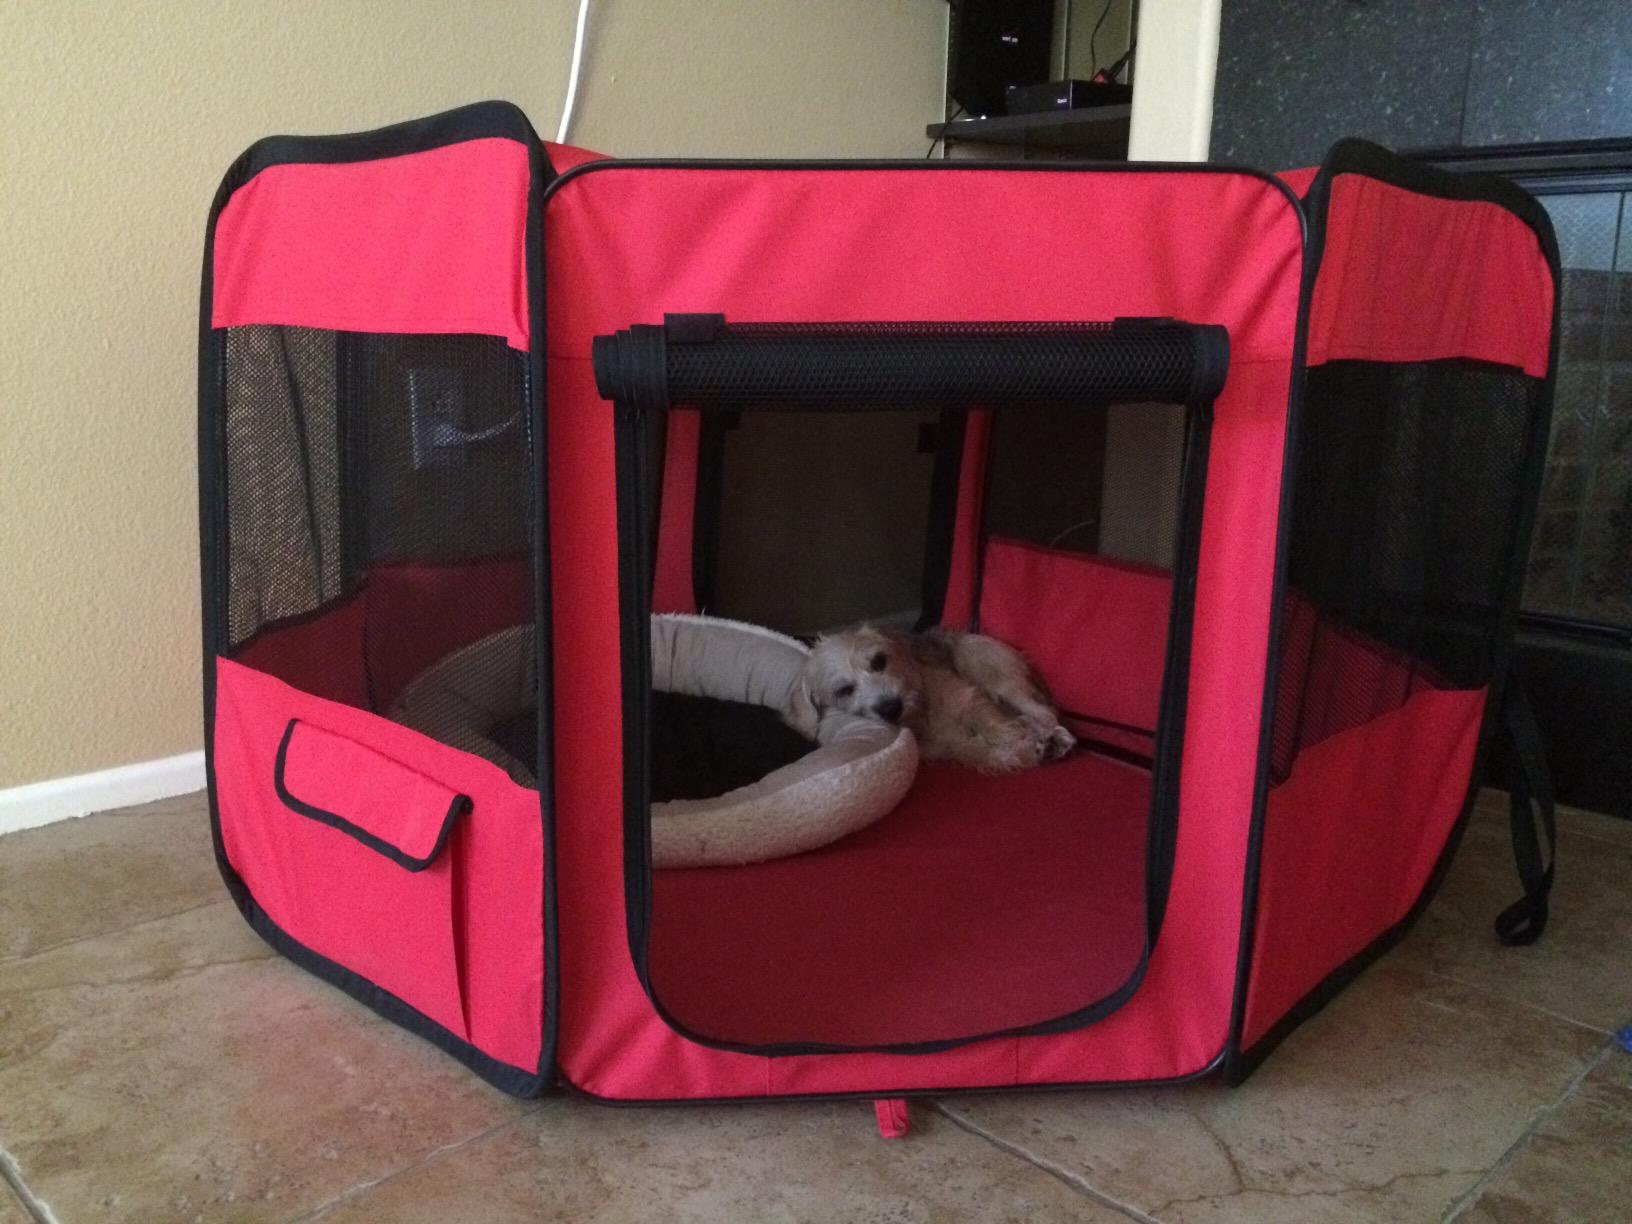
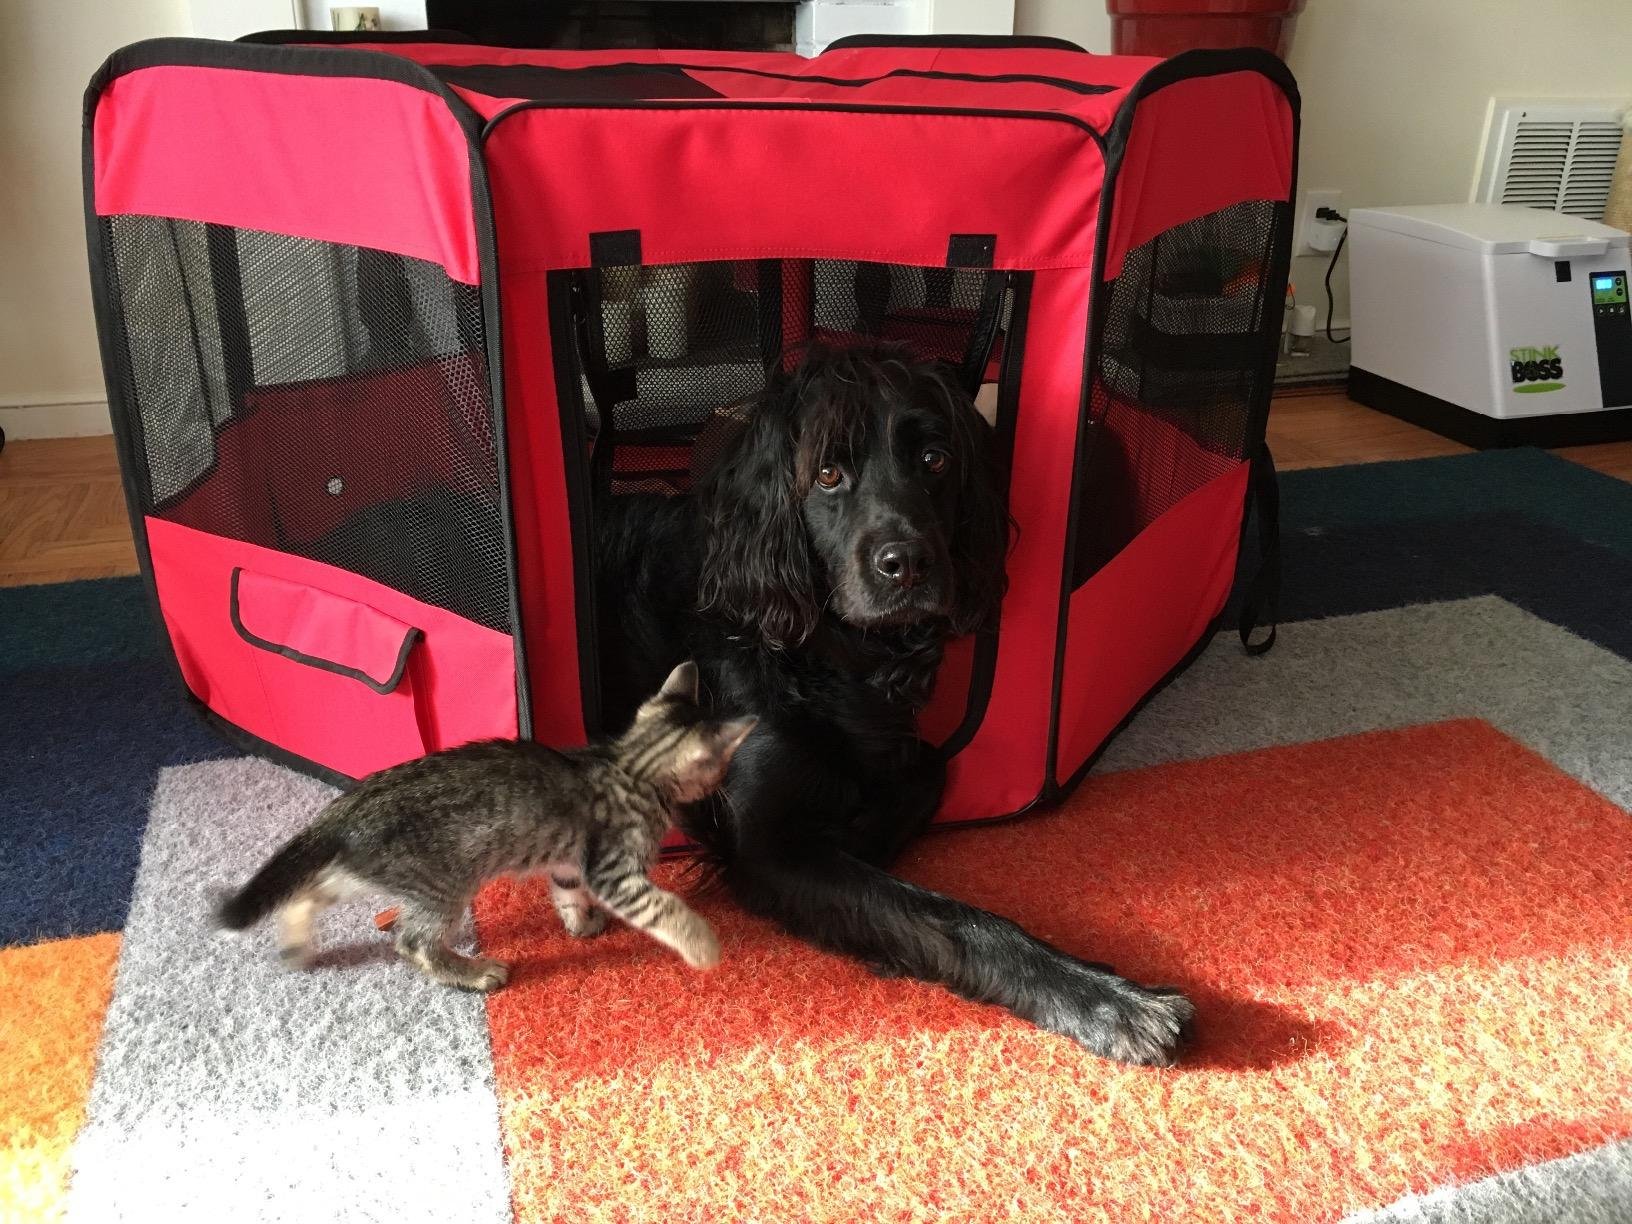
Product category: items_kennel
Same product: yes